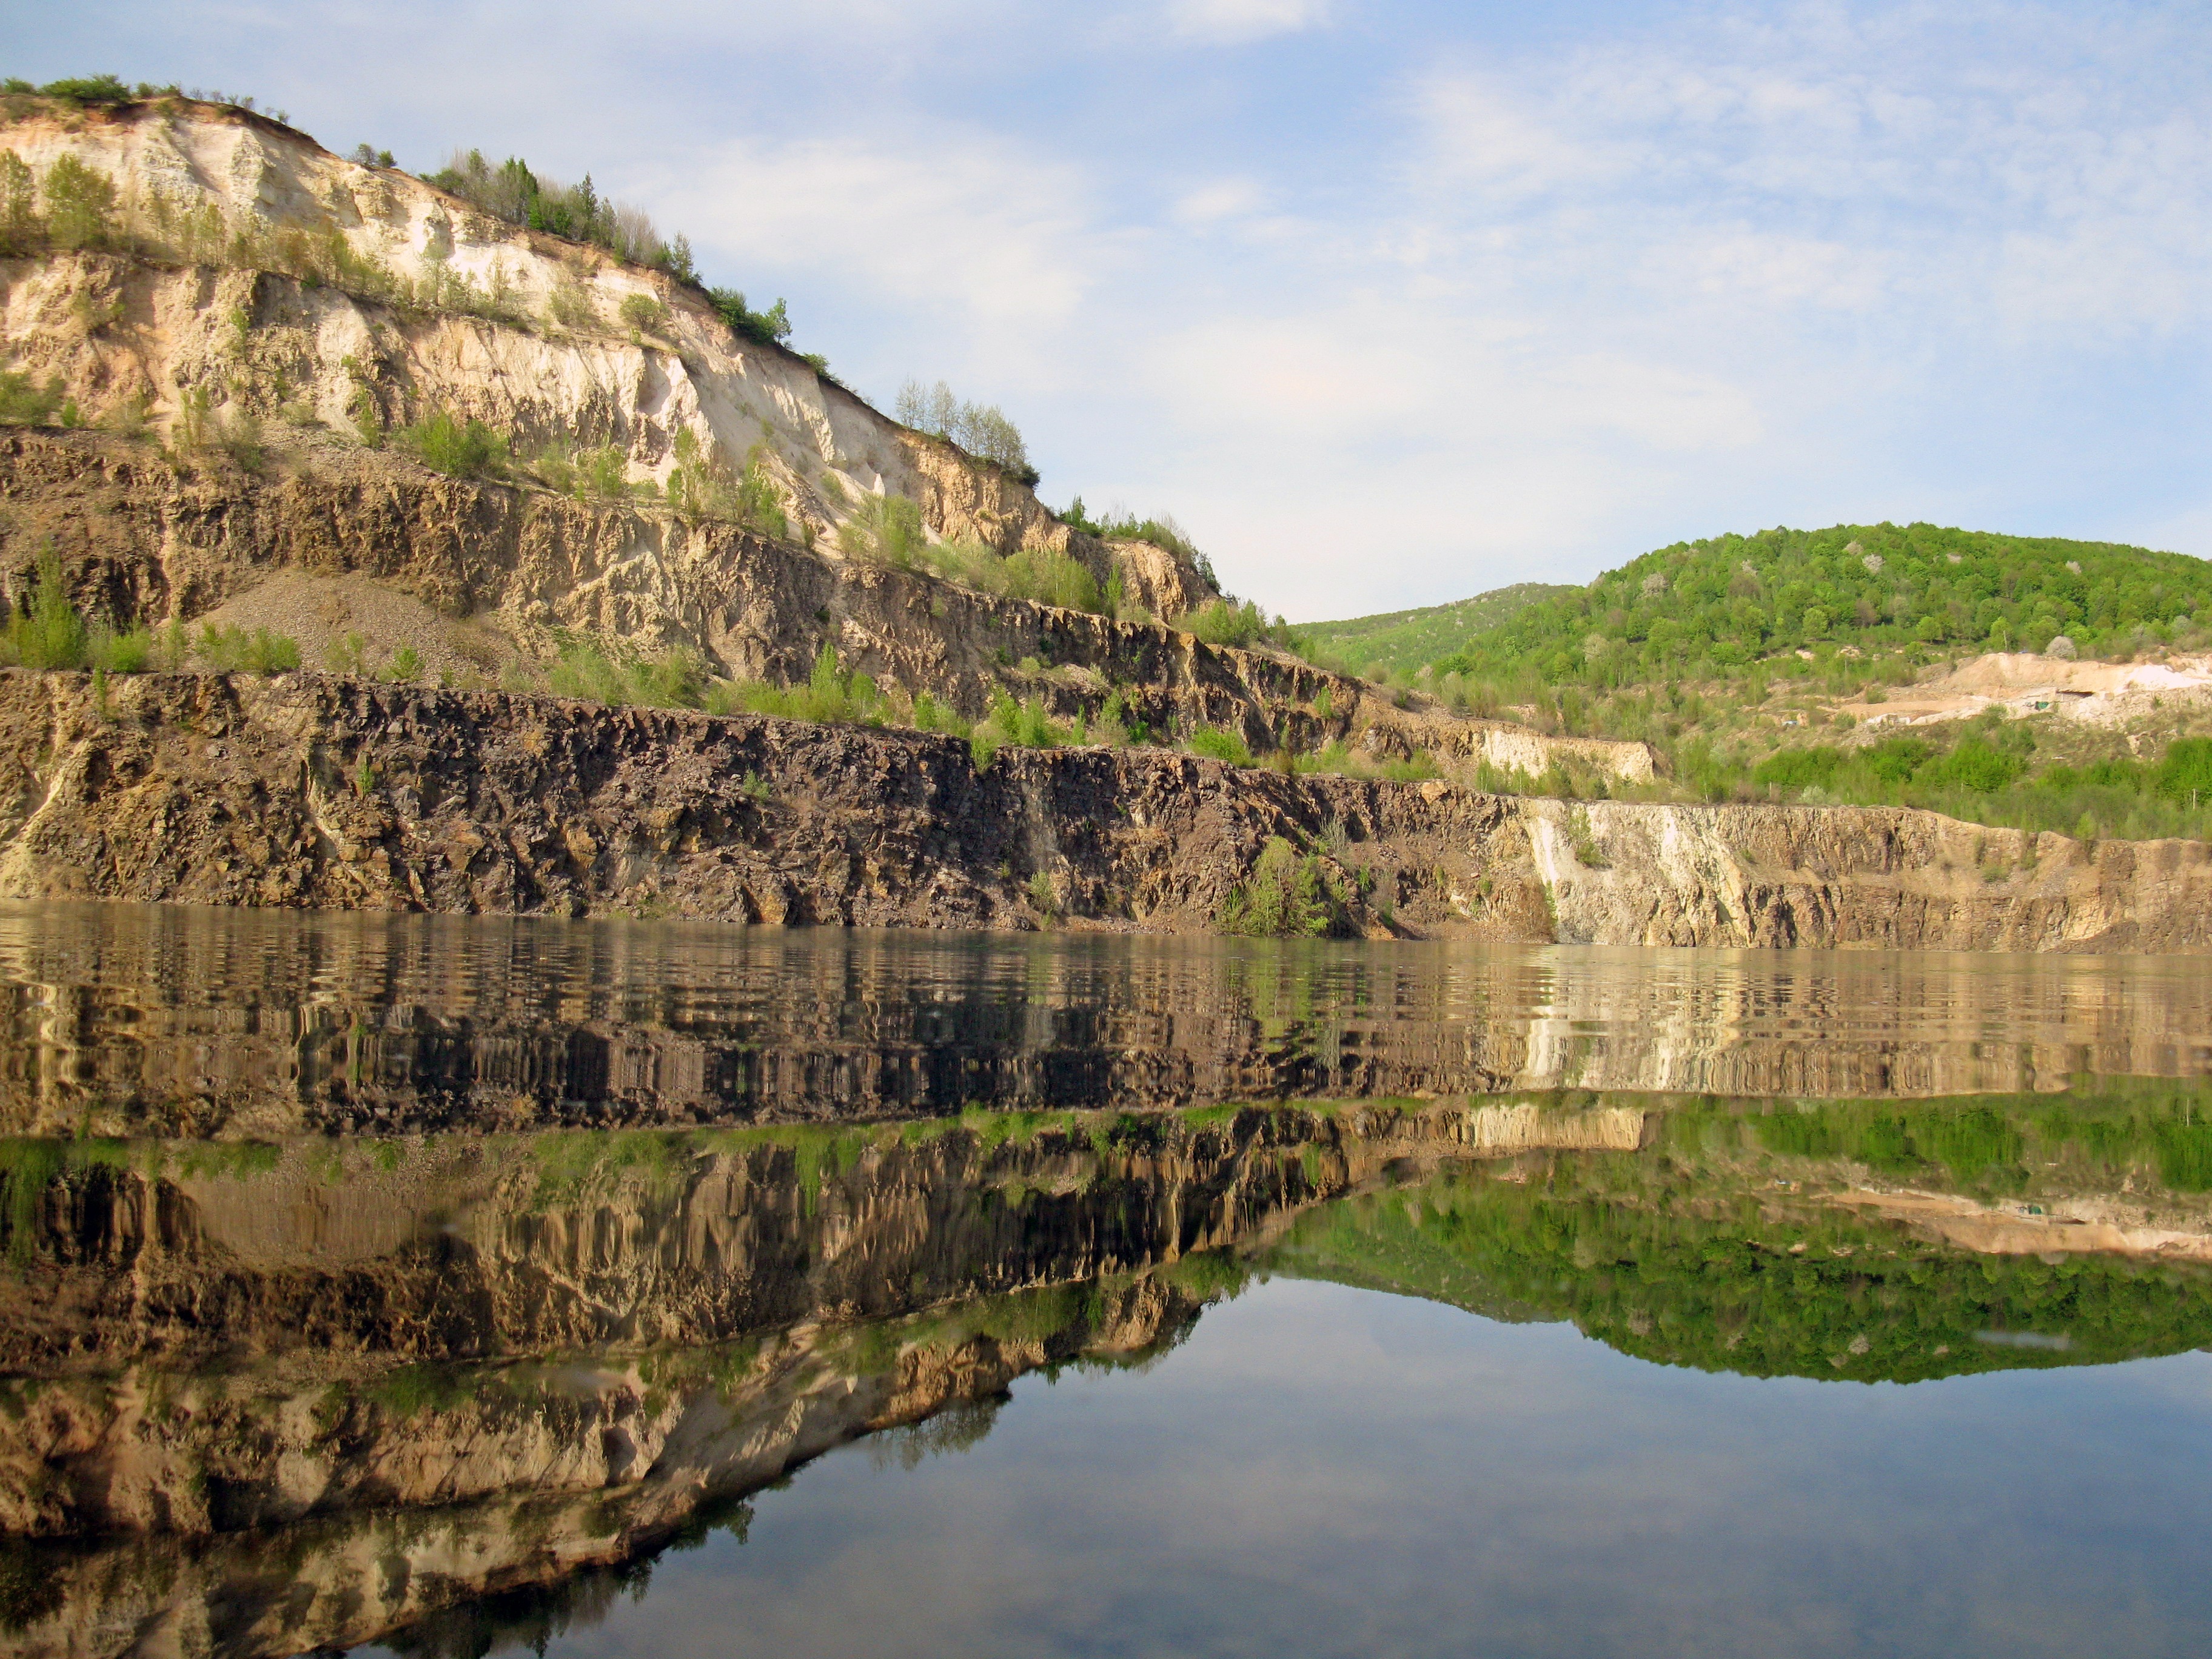
coast, water, nature, forest, sky, lake, river, summer, cliff, pond, reflection, reservoir, silence, terrain, waterway, transparent, clouds, geology, mountains, reflection in the water, view of the lake, mirror reflection, the carpathians